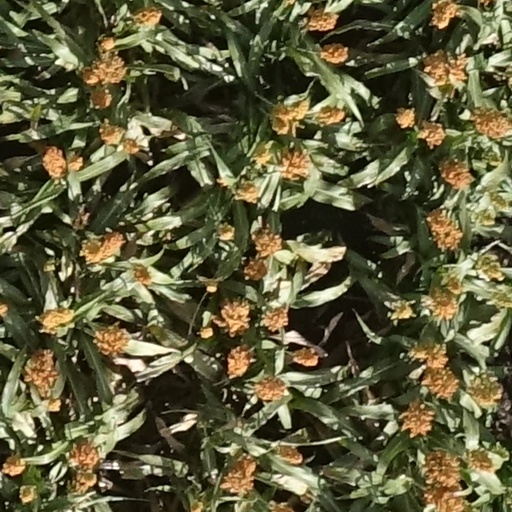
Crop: sorghum